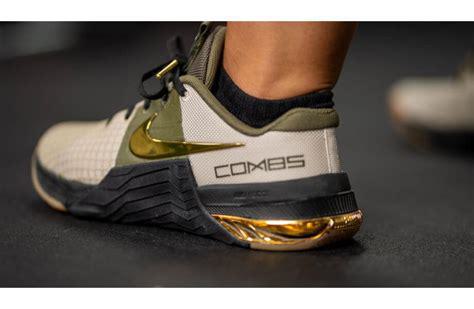
Brand: Nike
Model: Metcon 8